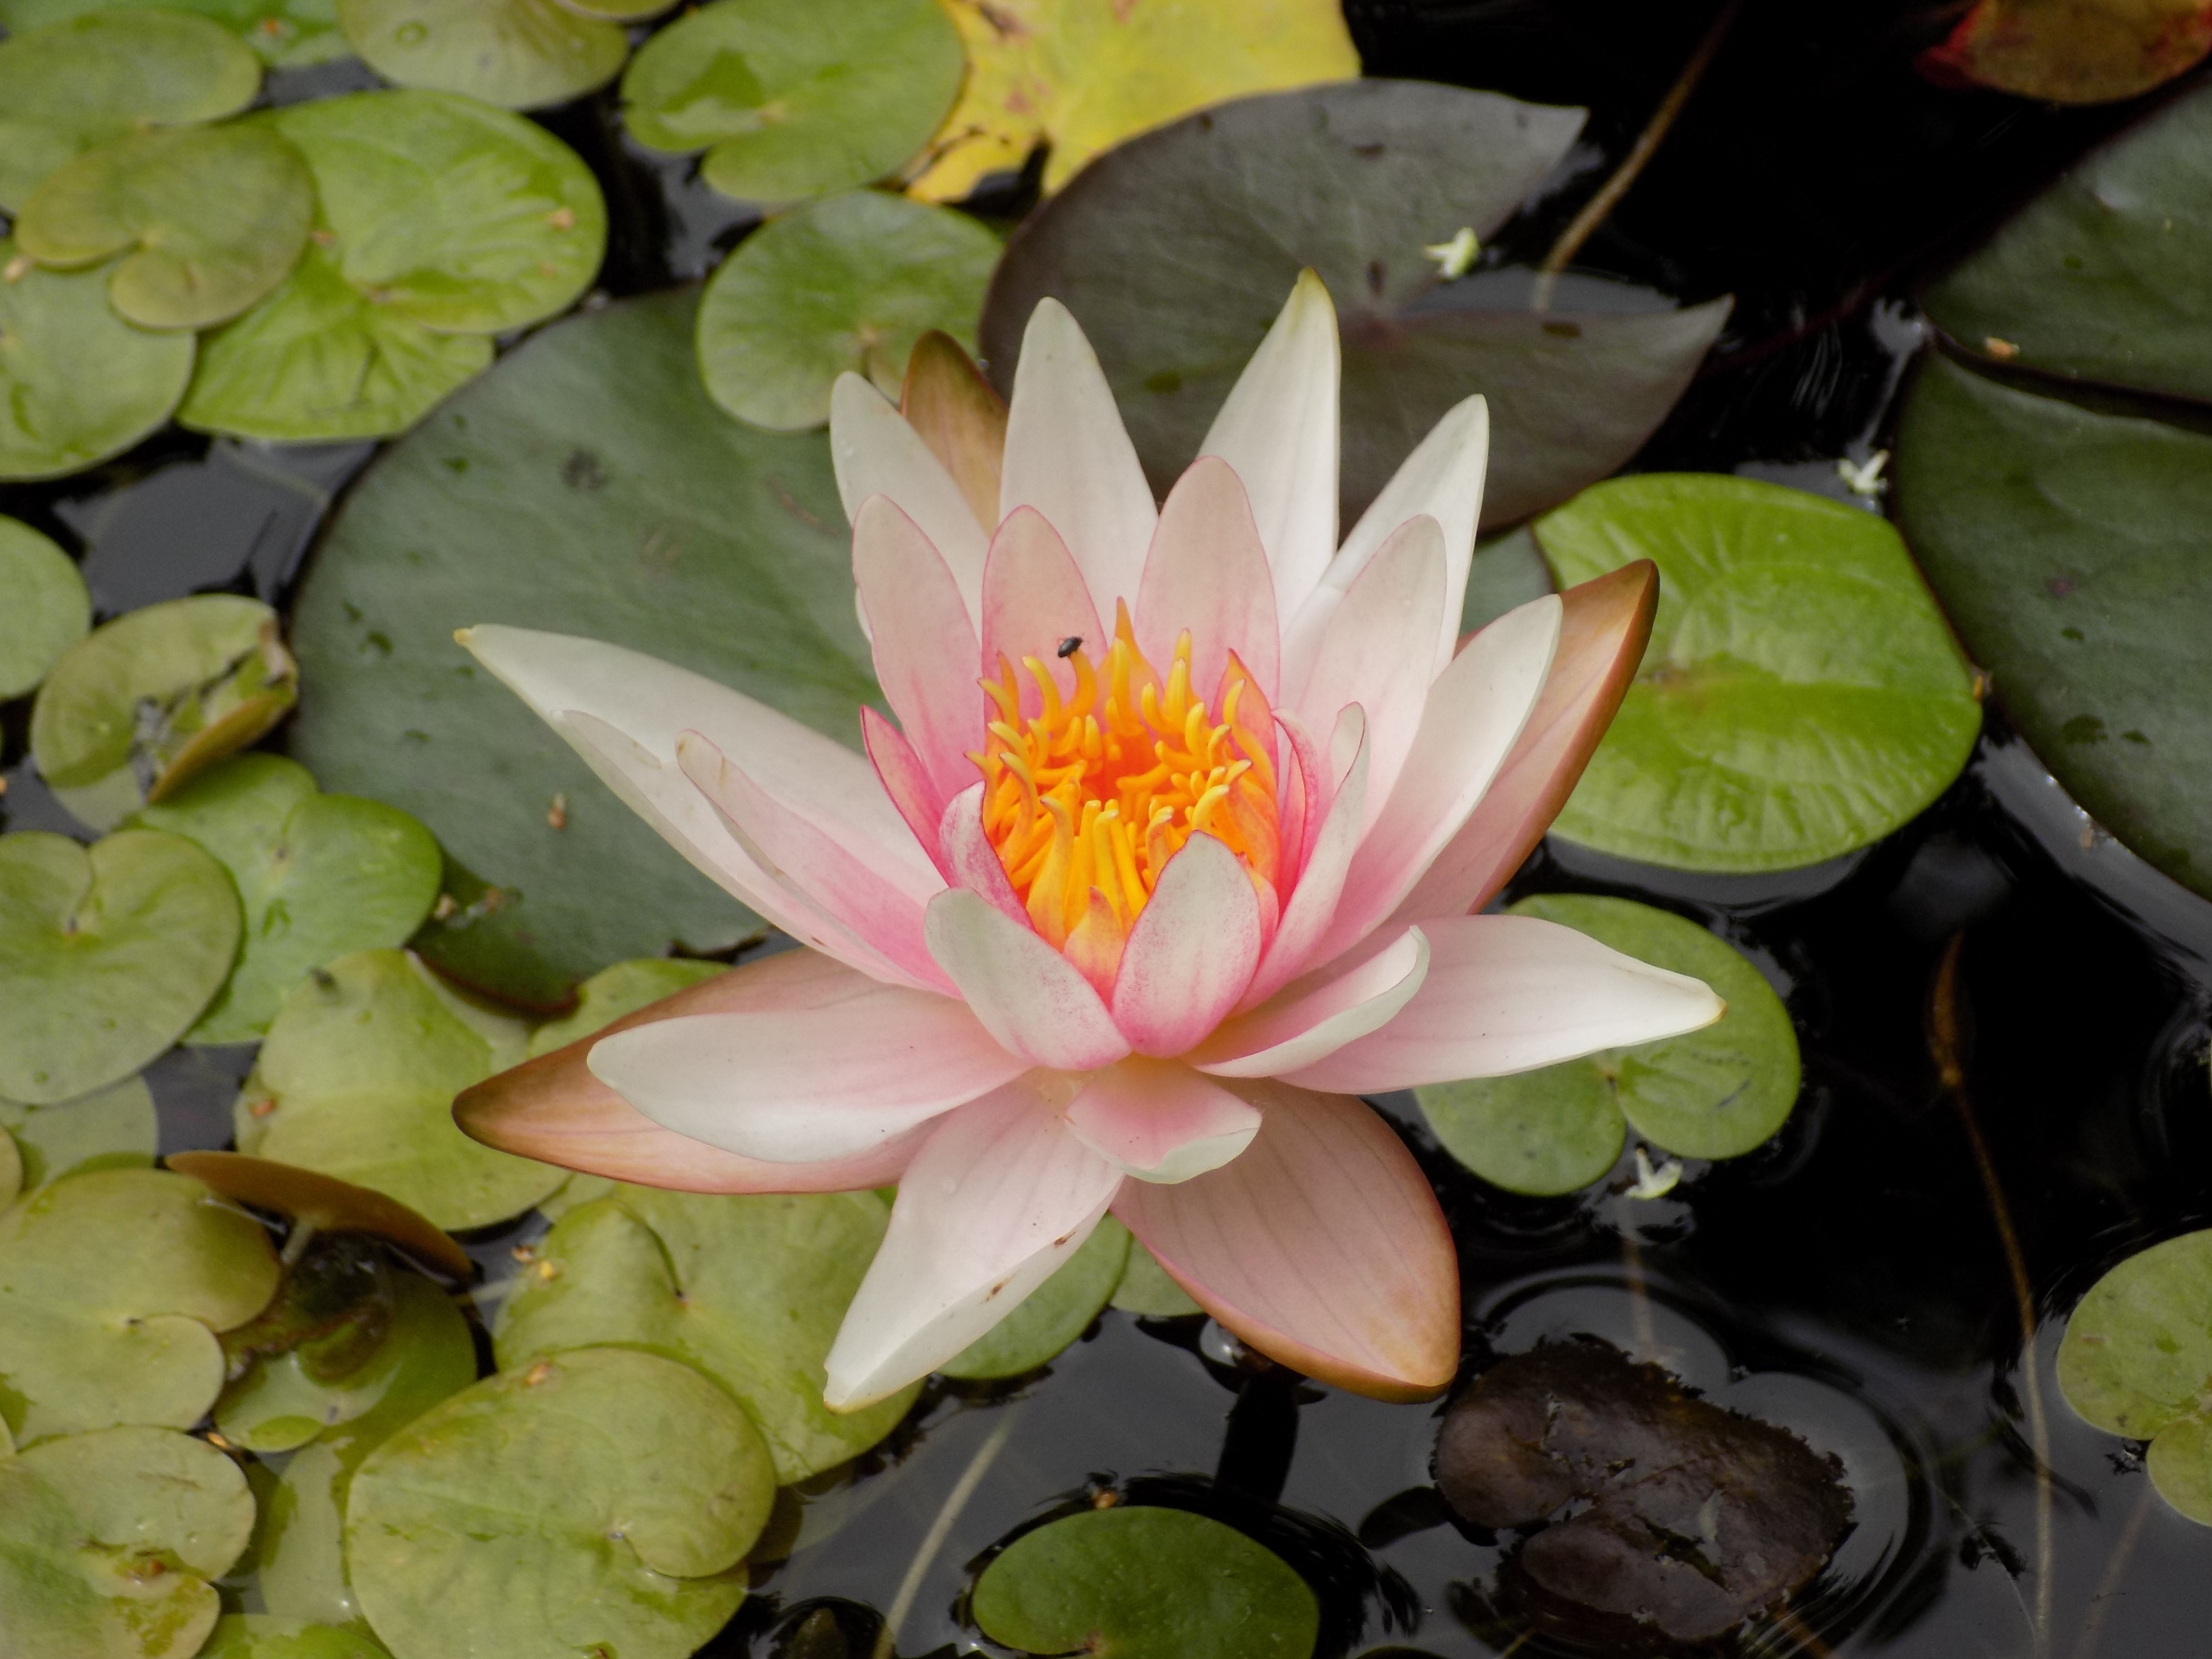
water, plant, leaf, flower, petal, pond, green, botany, colorful, garden, pink, sacred lotus, aquatic plant, flora, ornament, water lily, lotus, beautiful, lily, floristry, flowering plant, floating plant, frog bite, land plant, lotus family